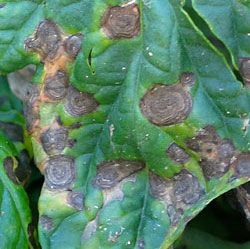
Labels: Potato leaf late blight